Central bearded dragon

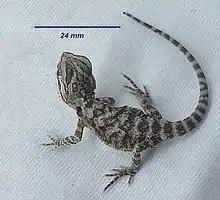
Baby bearded dragon

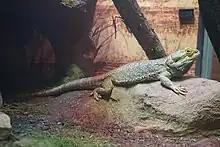
A central bearded dragon at the Milwaukee Public Museum

"P. vitticeps" is native to semiarid woodland, arid woodland, and rocky desert areas of Central Australia, primarily the inland regions of New South Wales, Northern Territory, Queensland and South Australia. They are skilled climbers and often spend just as much time perching and basking on tree limbs, fence posts, and within bushes as they do on the ground. They often spend the mornings and early evenings sunning themselves on exposed branches or rocks, and retreat to shady areas or burrows during the hottest parts of the afternoon.